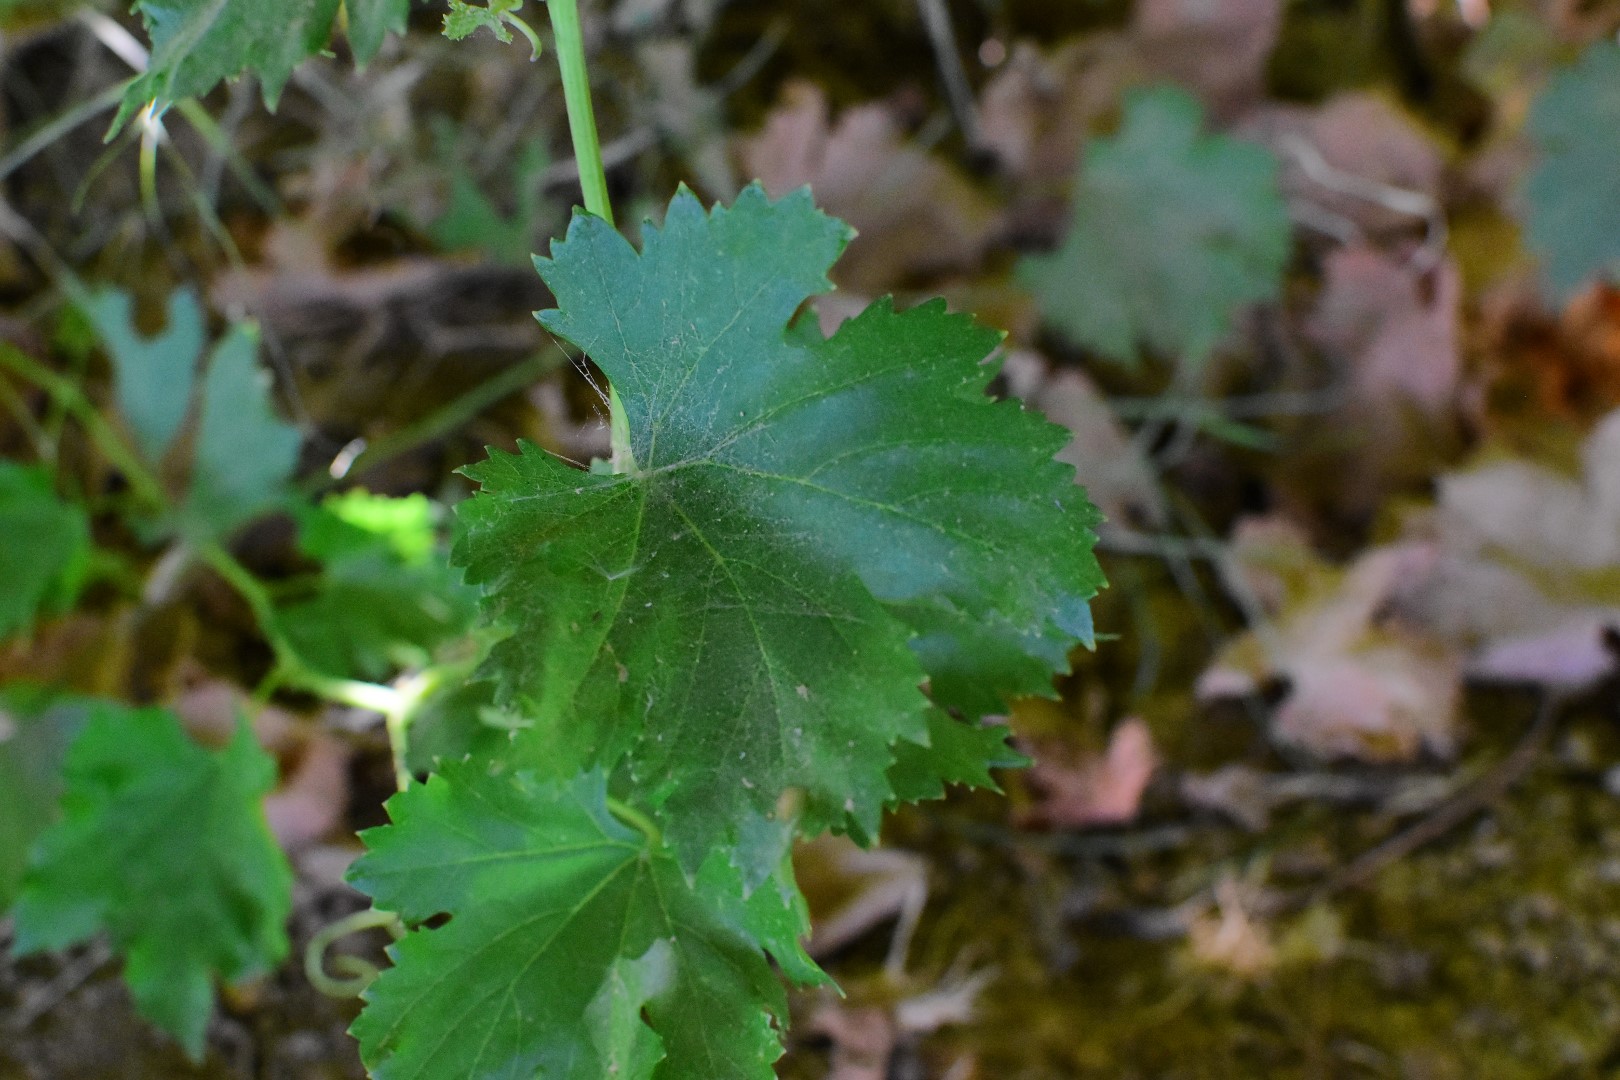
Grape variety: Deas Al-Annz